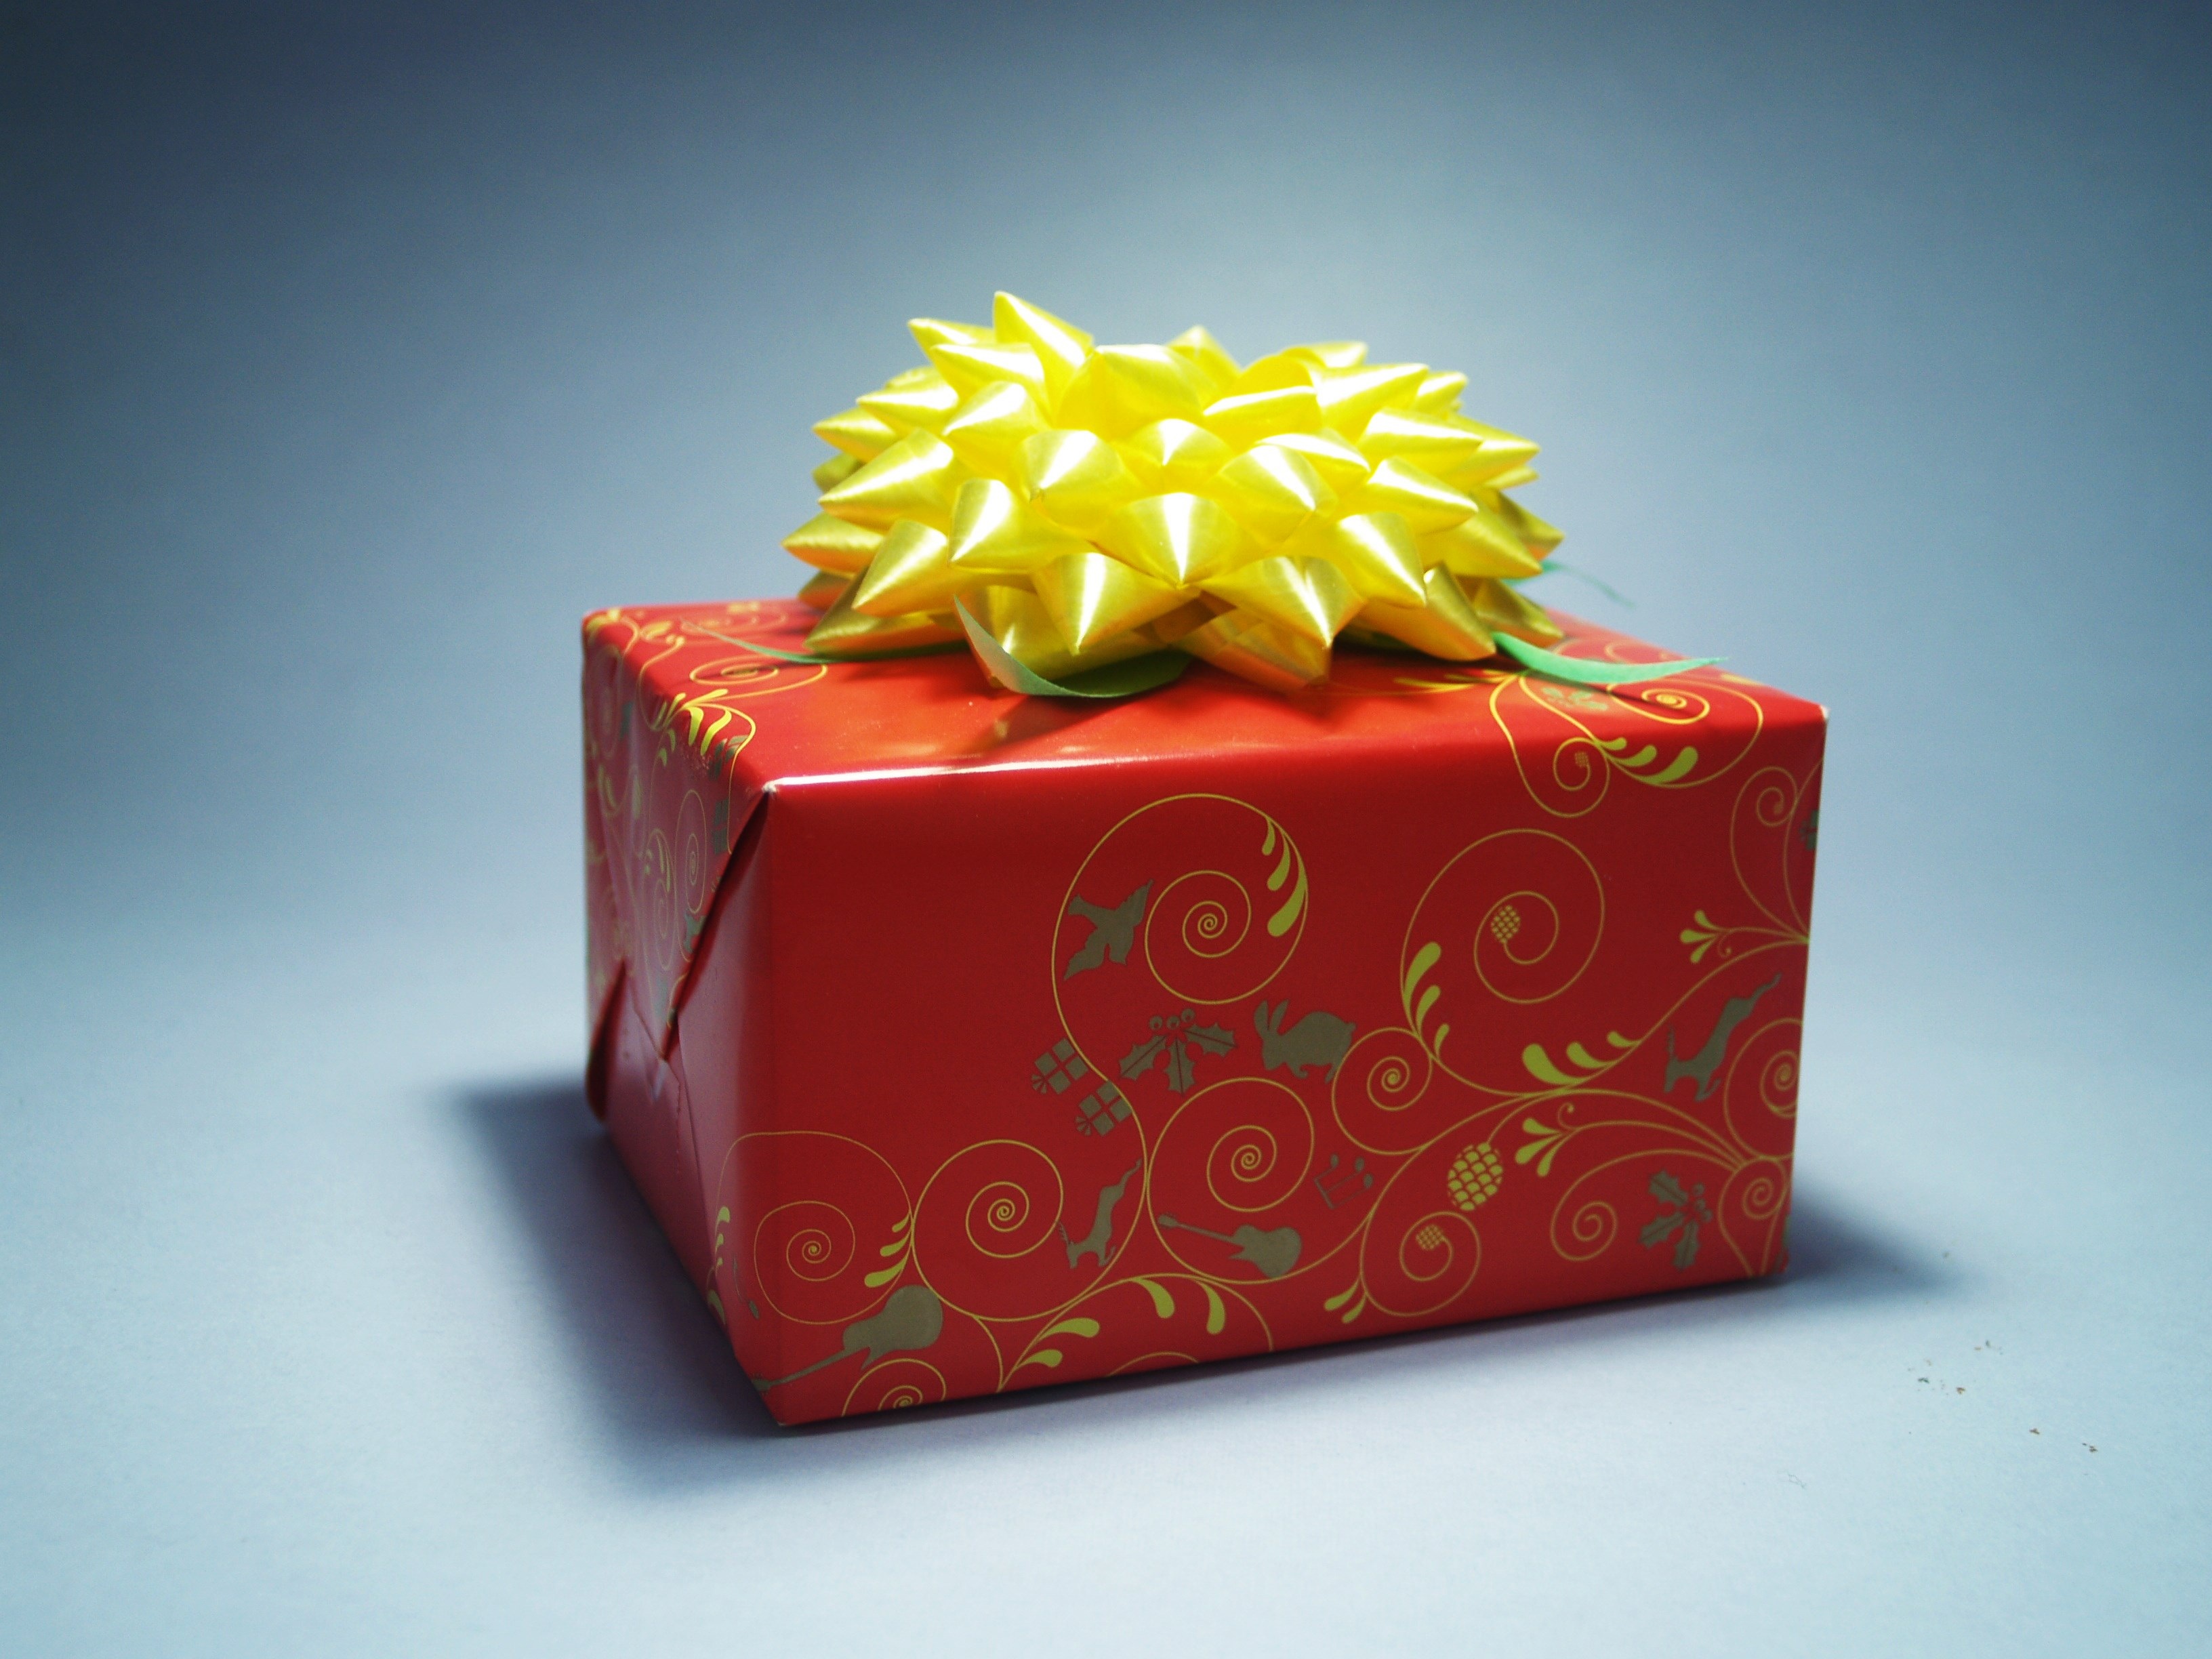
white, flower, isolated, celebration, love, gift, decoration, food, reflection, red, holiday, box, christmas, ribbon, present, art, luxury, bow, event, valentine, xmas, birthday, occasion, give, surprise, wrap, clipping path, origami paper